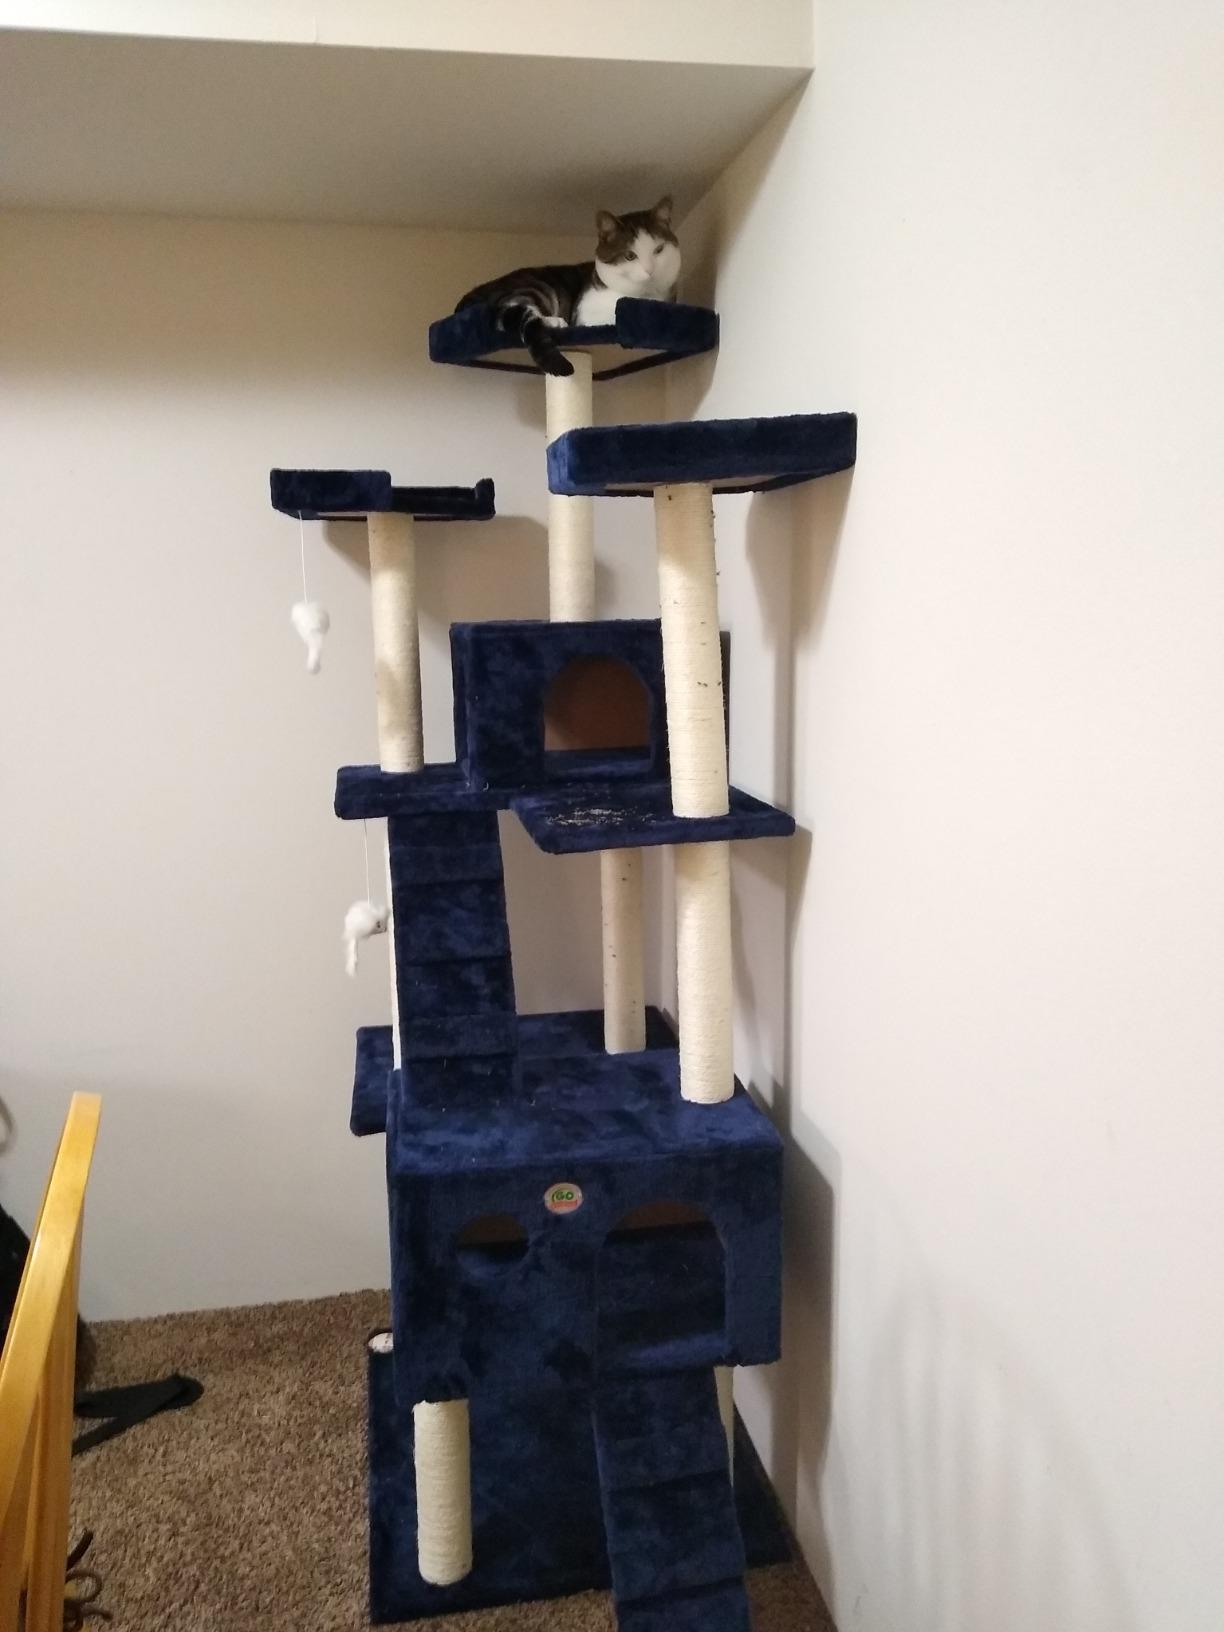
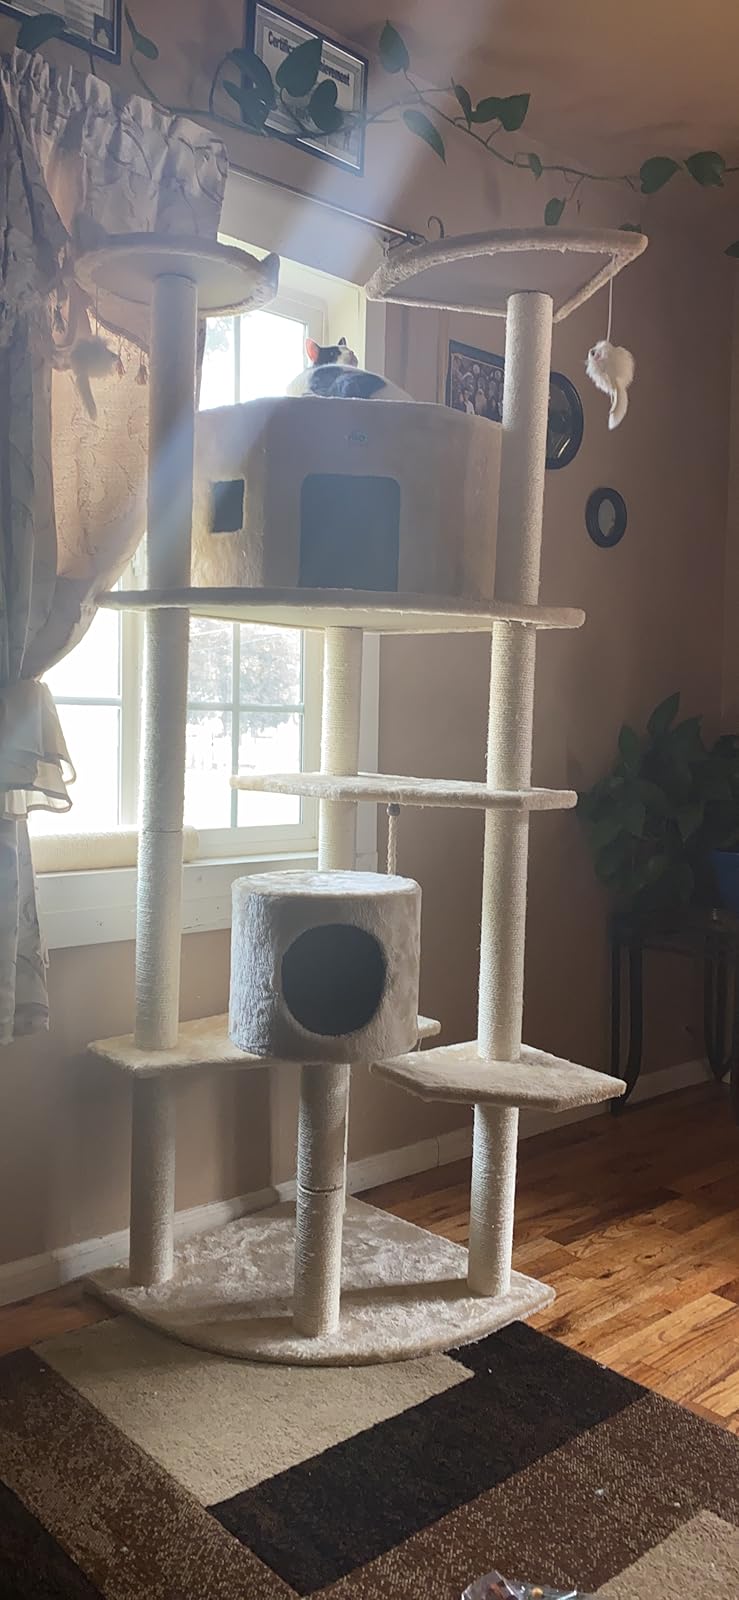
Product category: items_cat tree
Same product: no